Alejandro Ramírez (cyclist)

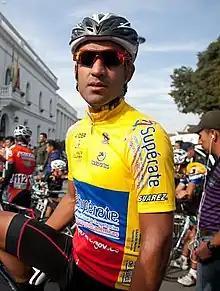
Ramírez in 2012

Alejandro Ramírez Calderón (born August 15, 1981) is a Colombian former road racing cyclist.